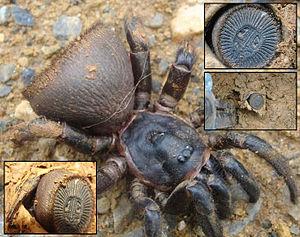
Cyclocosmia est un genre d'araignées mygalomorphes de la famille des Halonoproctidae.